Nevsun Resources Ltd v Araya

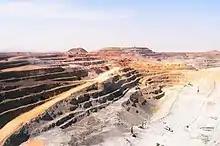
The Bisha Mine in Eritrea, where the "Nevsun" plaintiffs worked.

Nevsun Resources Ltd (Nevsun)—later acquired by Zijin Mining—was a mining firm incorporated under British Columbia law and headquartered in Vancouver, British Columbia. It held a 60 percent stake in Bisha Mining Share Company (BMSC). BMSC was the operating company of Bisha Mine, located in Eritrea. As the majority owner of BMSC, Nevsun was the parent company of BMSC and BMSC was Nevsun's subsidiary.